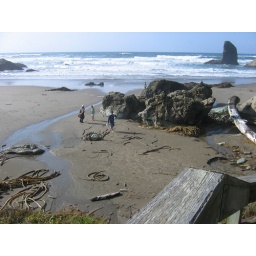
near face rock